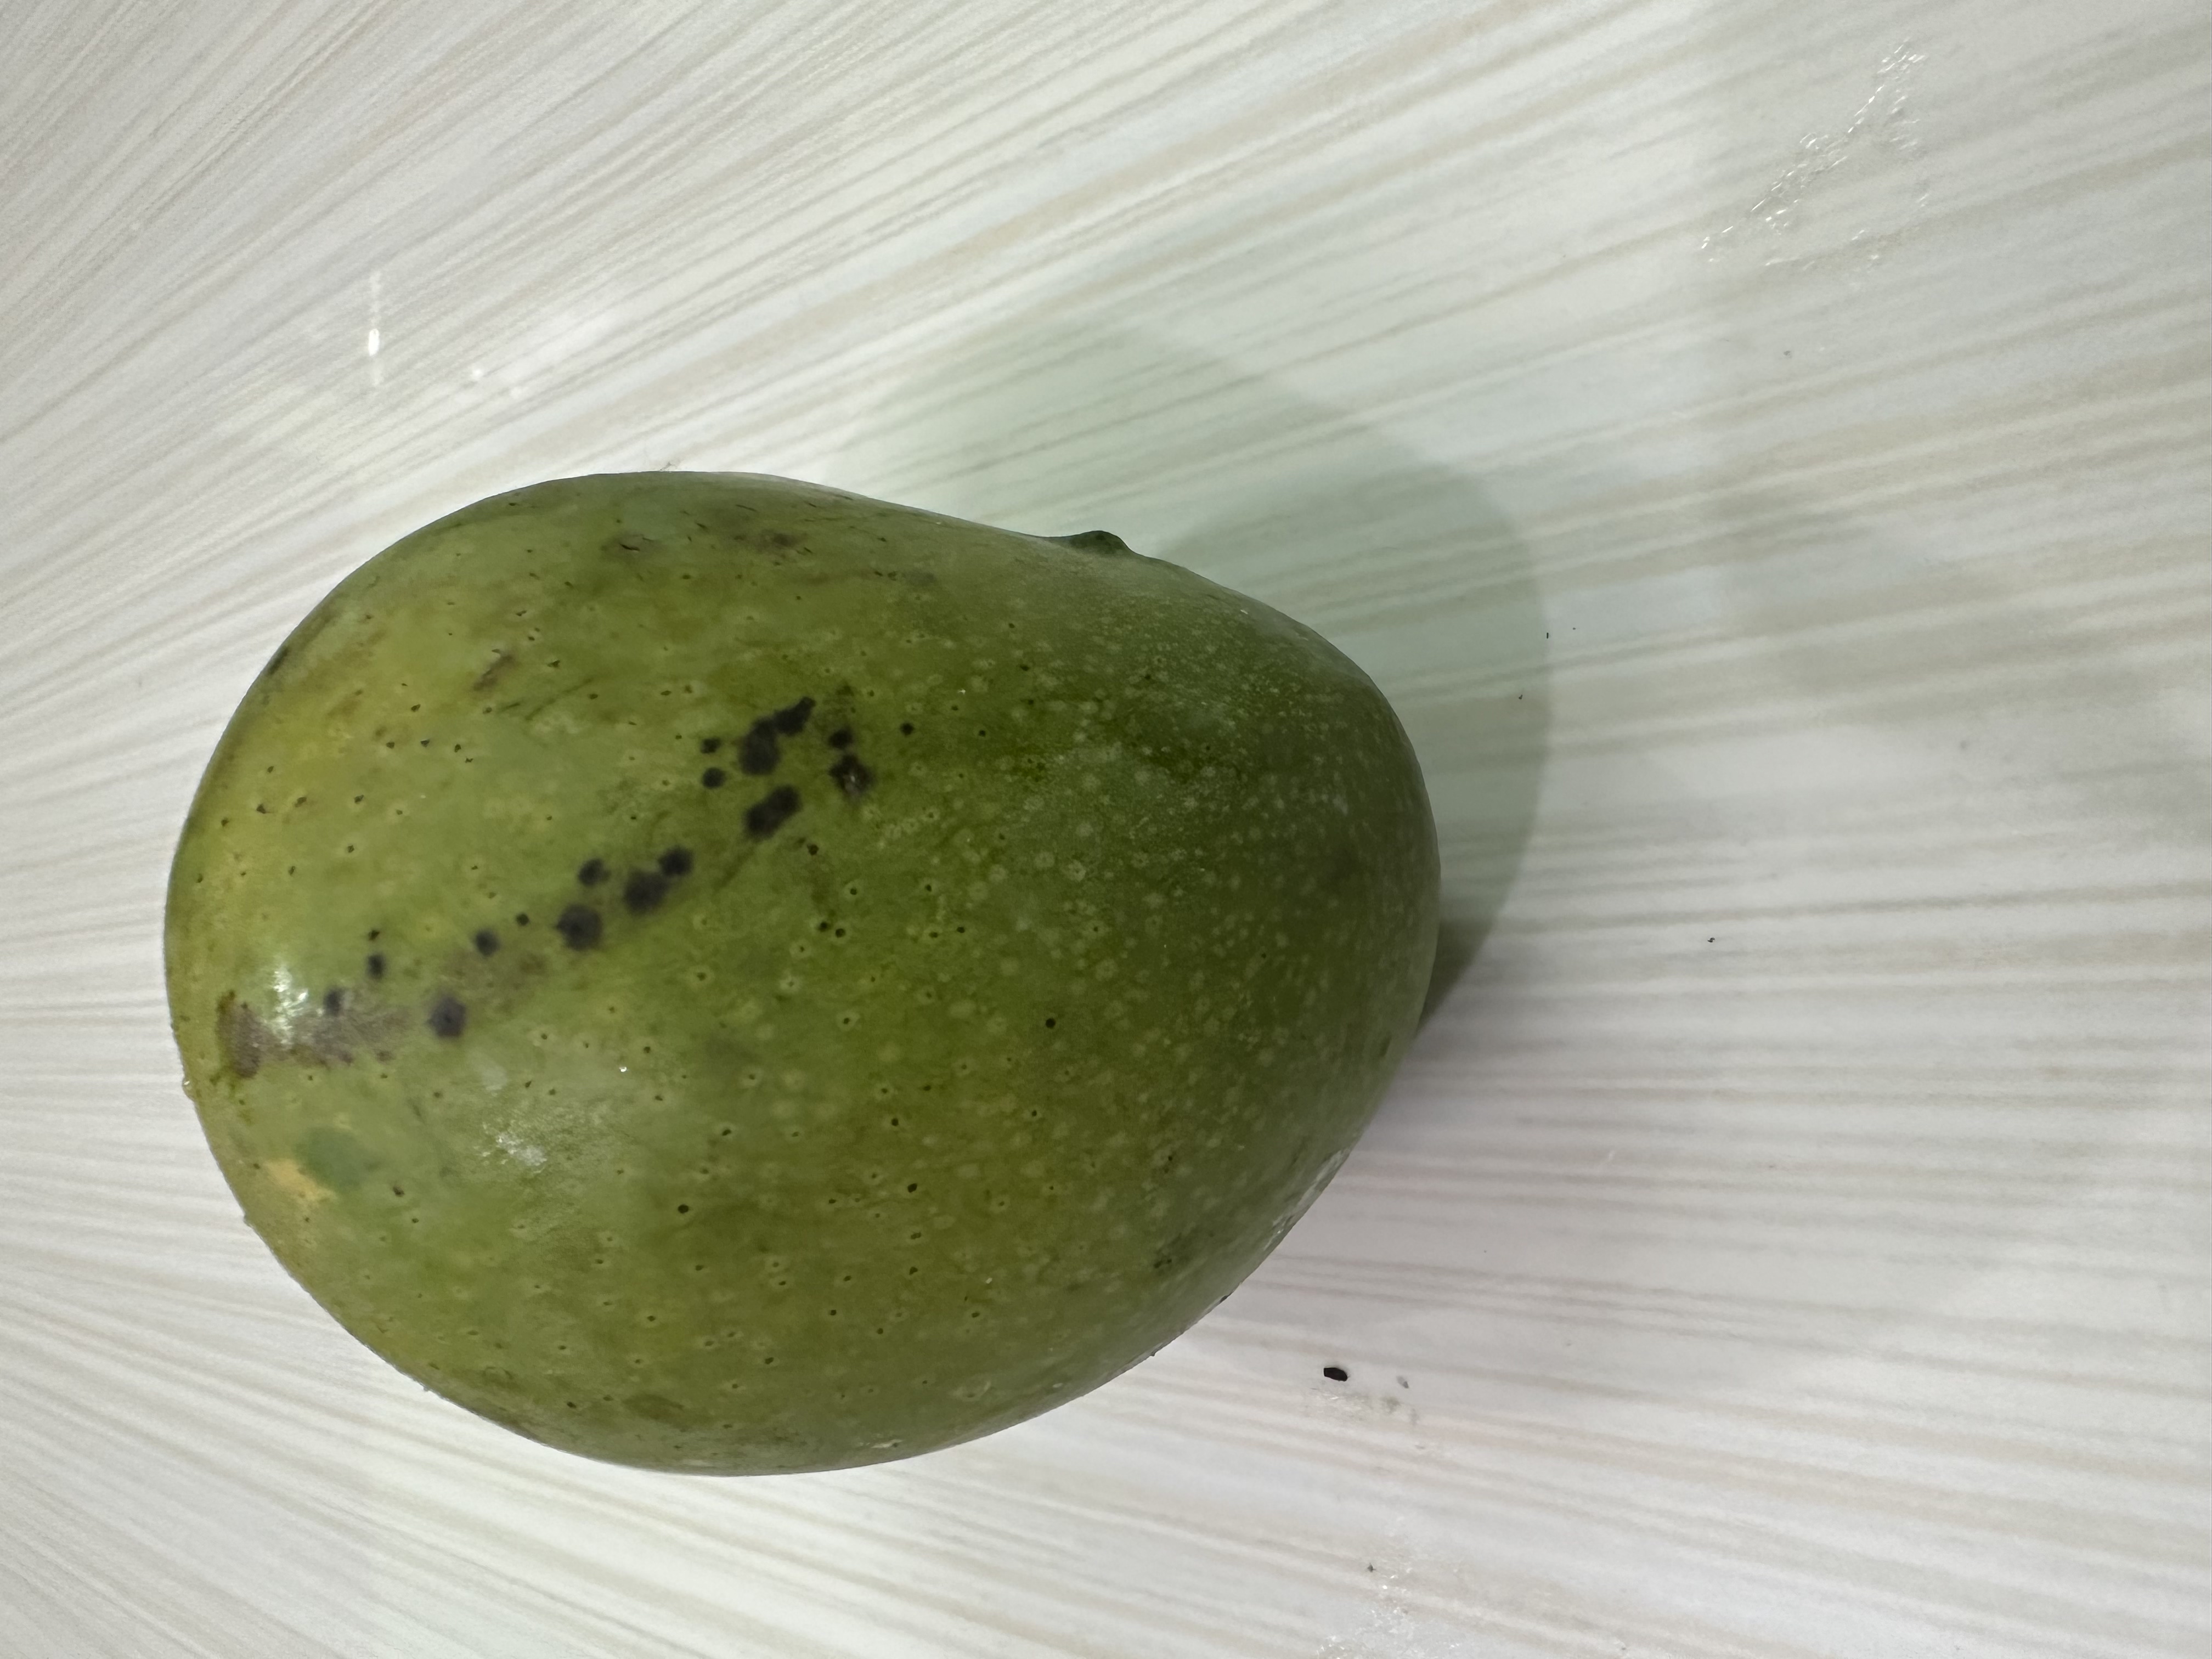
Mango variety: Harivanga